Kiss the Blood Off My Hands

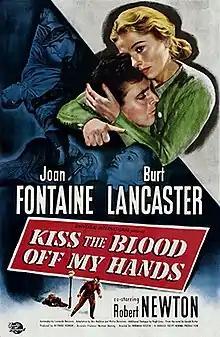
Theatrical release poster

Kiss the Blood Off My Hands is a 1948 American noir-thriller film directed by Norman Foster. Based on the best-selling novel of the same name by Gerald Butler, it stars Joan Fontaine, Burt Lancaster, and Robert Newton. The film faced minor opposition from fundamentalist groups in the United States and the Commonwealth, with regard to its gory title. In some markets, the film was released under the alternate titles The Unafraid (in Canada, Australia, New Zealand, and smaller towns in the United States) or Blood on My Hands (in the United Kingdom).